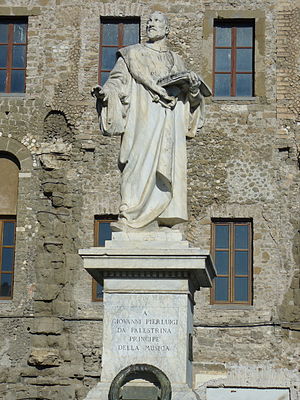
Giovanni Pierluigi da Palestrina / Palestrinas musik
Statue af Palestrina.
Giovanni Pierluigi da Palestrina var en italiensk komponist fra renæssancen.